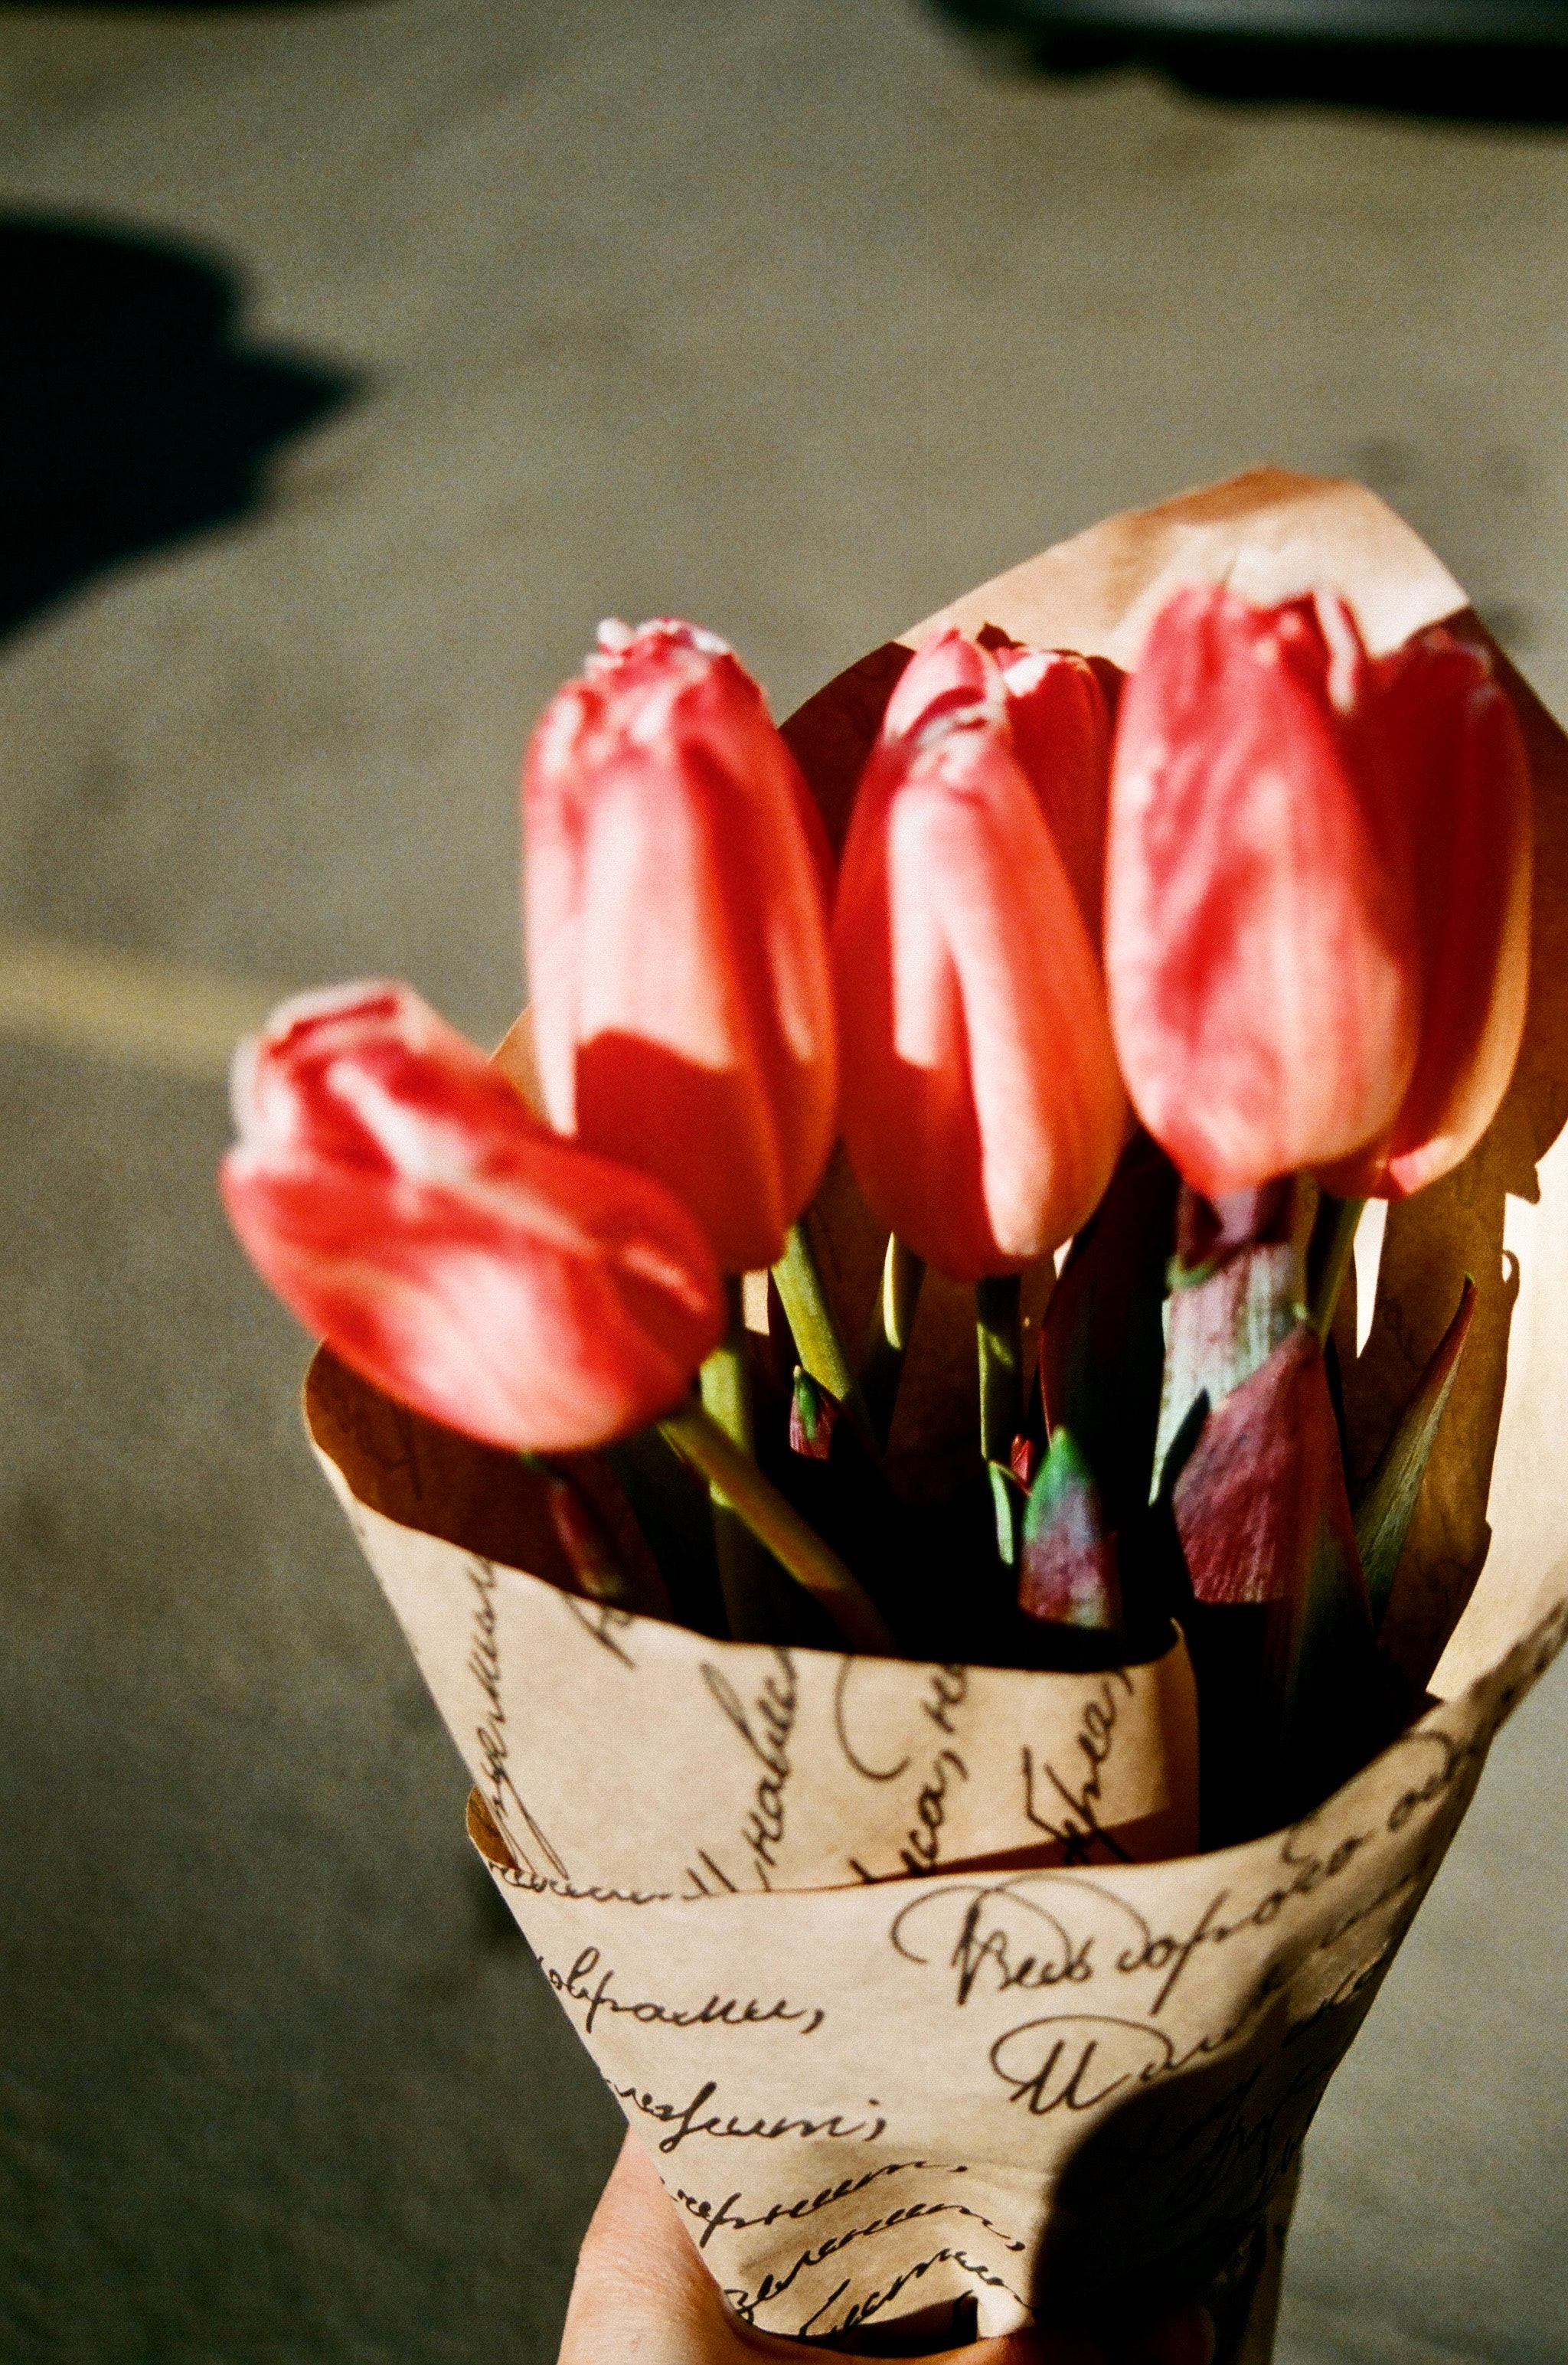
natural, flower, plant, flowerpot, petal, artificial flower, flower arranging, bouquet, flowering plant, window, cut flowers, event, heart, herbaceous plant, floristry, floral design, carmine, sweetness, love, magenta, annual plant, still life photography, human leg, font, centrepiece, plant stem, macro photography, artwork, still life, lily family, bud, wildflower, foot, room, coquelicot, crocus, table, anthurium